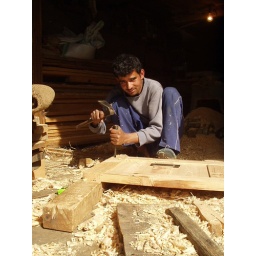
A man in the village up in the hills, building a bed in his front room.